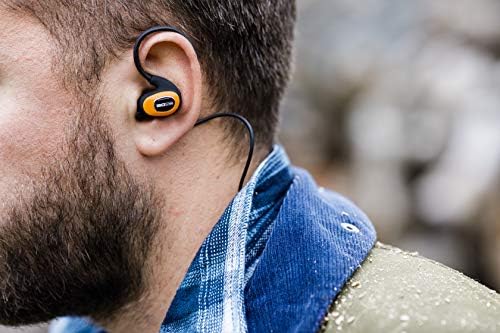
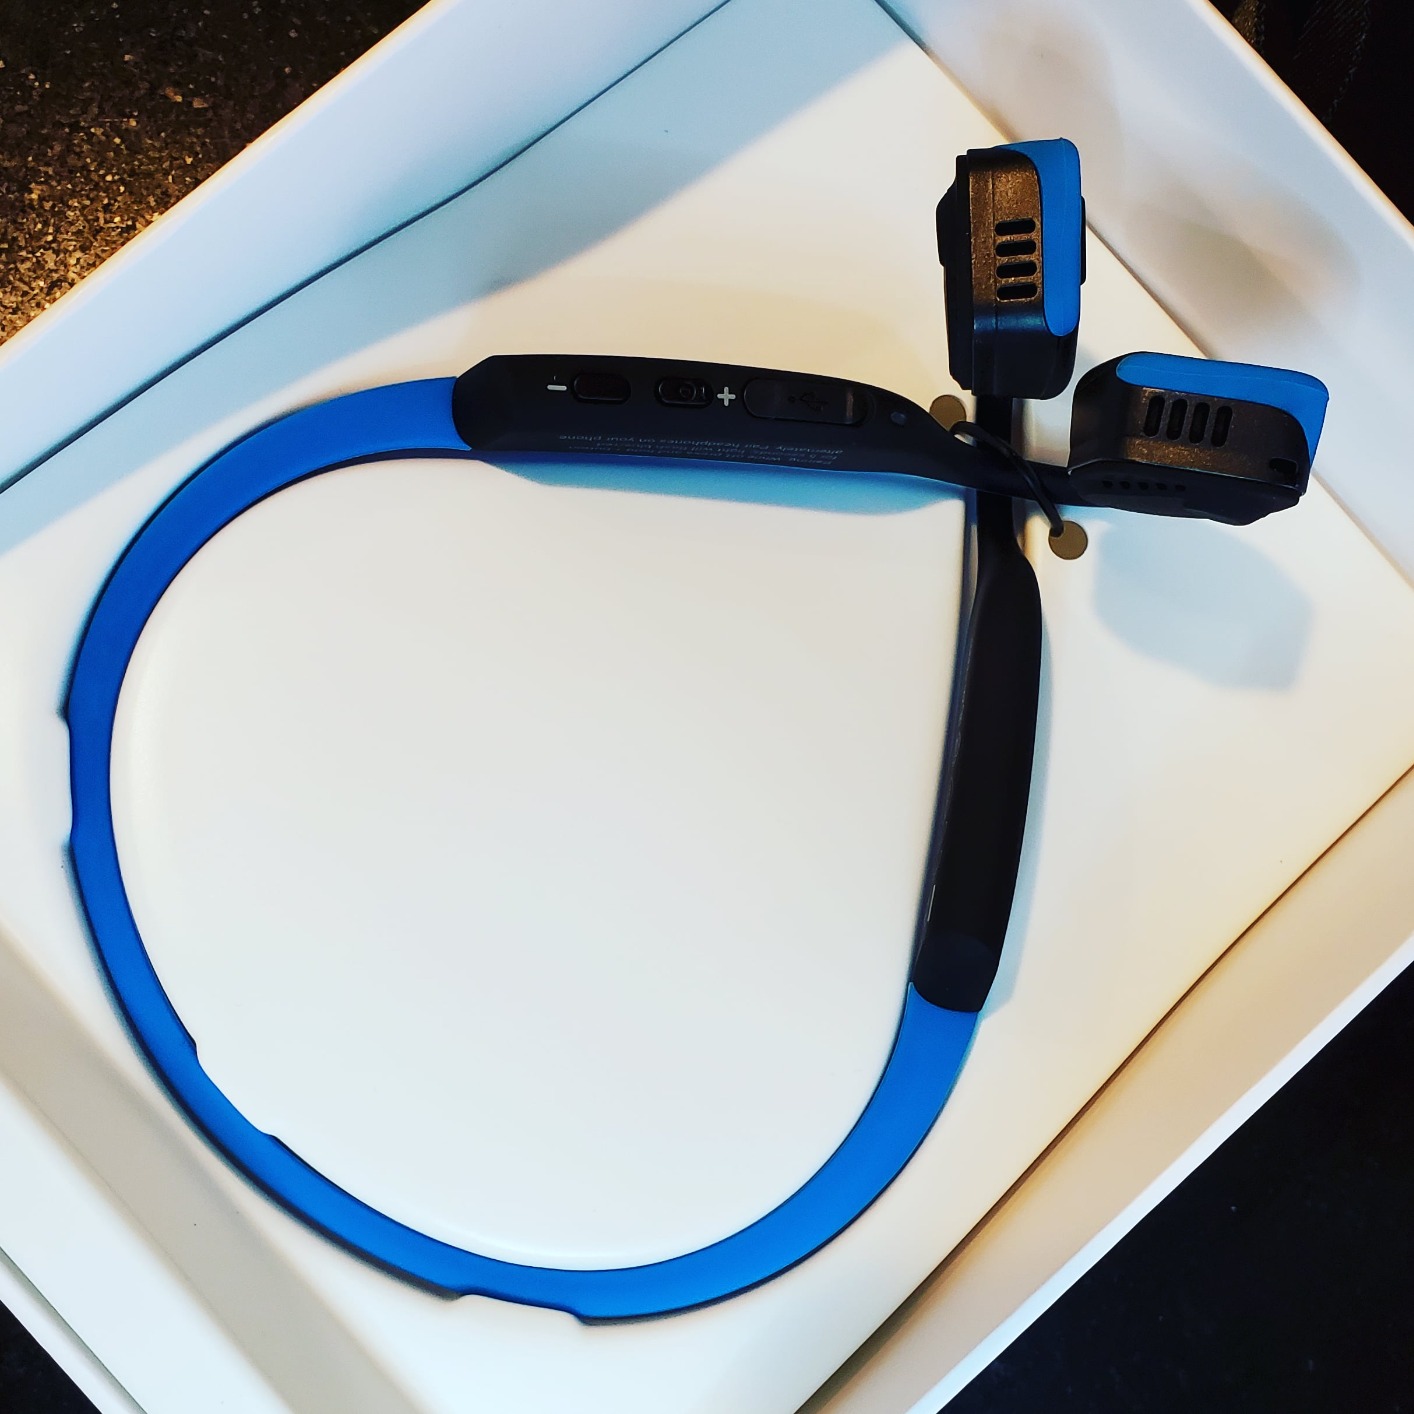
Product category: headphones
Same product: no